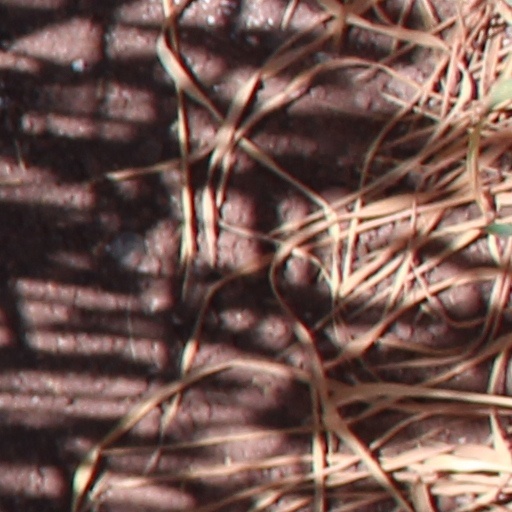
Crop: wheat